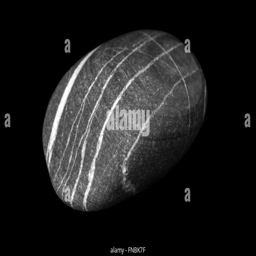
pebble photographed in the studio on black background